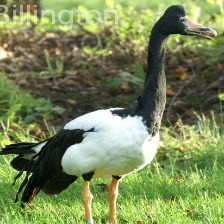
Species: MAGPIE GOOSE
Scientific name: ANSERANAS SEMIPALMATA
ImageNet parent category: goose